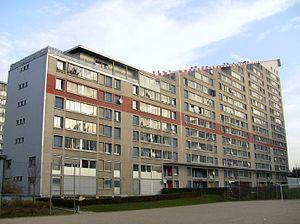
Une barre HLM du secteur des 408, dans le quartier de la Grette-Butte à Besançon (Doubs, France)
La France compte un certain nombre de gratte-ciel, mais leur nombre et leur taille reste très faible par rapport à l'ensemble des gratte-ciel de grande hauteur à travers le monde. À ce titre, les immeubles de grande hauteur commencent à partir de 28 m, sauf pour les immeubles à usage d'habitation, pour lesquels le seuil est de 50 m.
La Butte est un quartier de Besançon, situé à l'ouest de la ville.